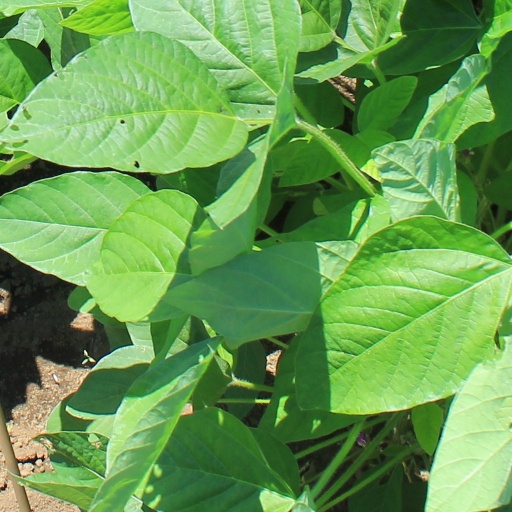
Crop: soybean